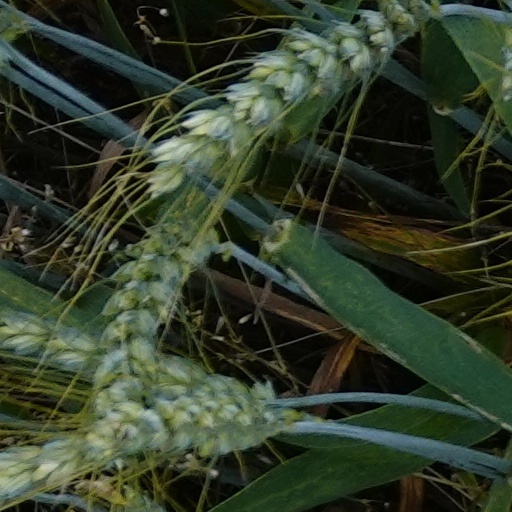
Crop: wheat